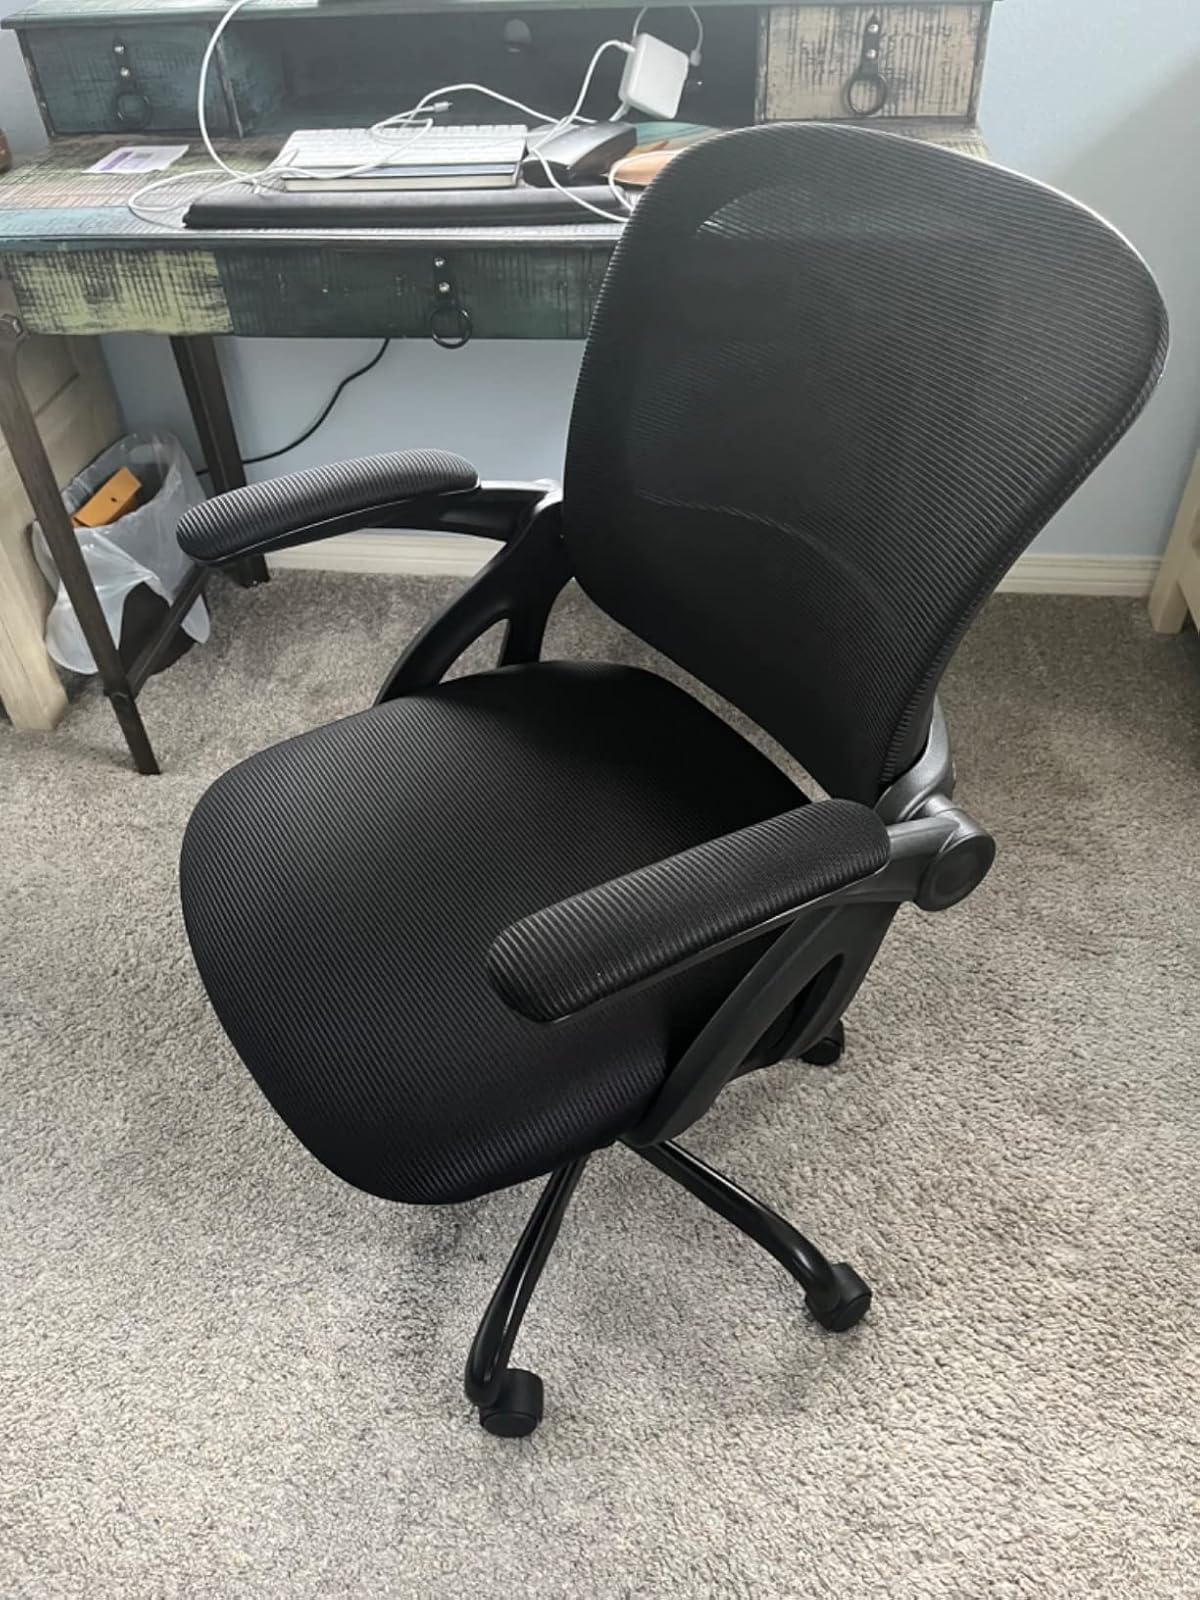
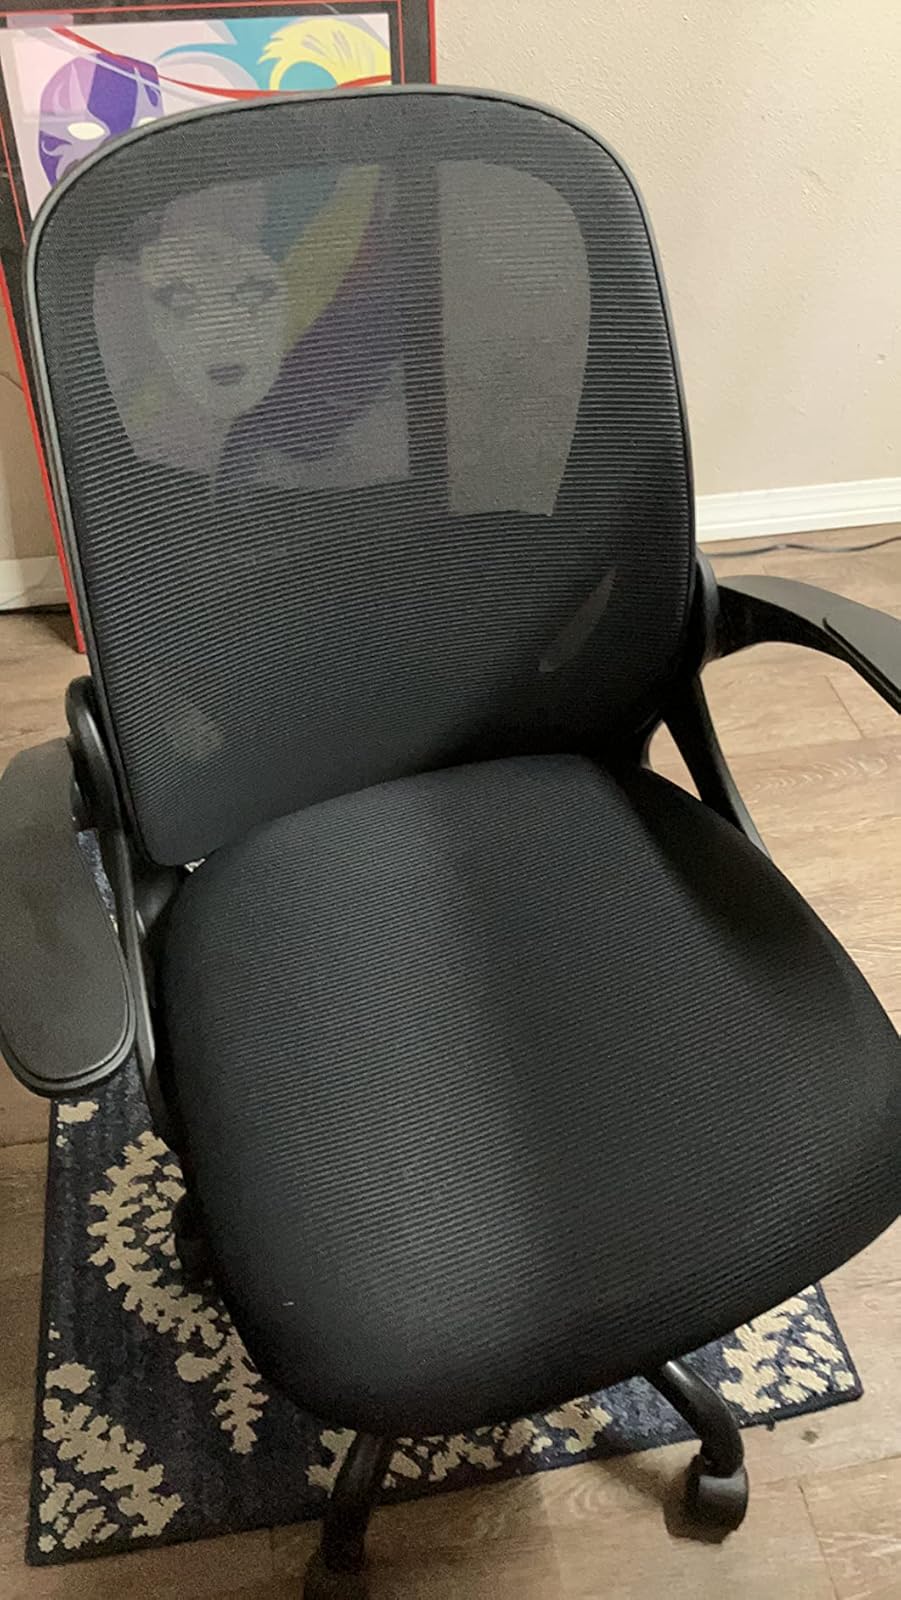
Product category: items_chair
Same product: no